Duchess Elsa of Württemberg

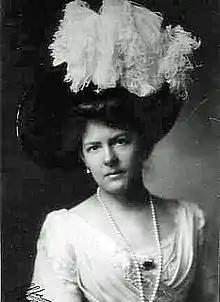

Duchess Elsa of Württemberg (Elsa Mathilde Marie; 1 March 1876 – 27 May 1936) was a daughter of Duke Eugen of Württemberg and Grand Duchess Vera Constantinovna of Russia. She married Prince Albert of Schaumburg-Lippe.